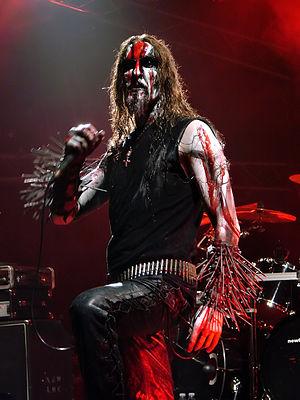
God Seed au Hellfest 2009: Gaahl.
Kristian Eivind Espedal, plus connu sous son nom de scène Gaahl, est un chanteur norvégien, célèbre pour avoir été l'ancien chanteur du groupe norvégien de black metal Gorgoroth. Il est aussi le fondateur et le leader de Trelldom et de Gaahlskagg. Il a aussi été impliqué dans d'autres projets, tels que Wardruna.